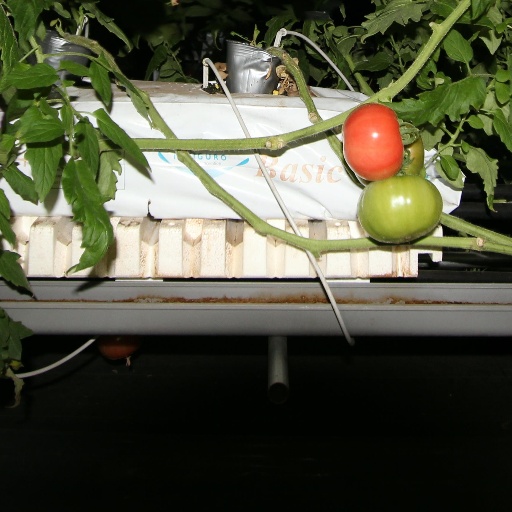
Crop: tomato